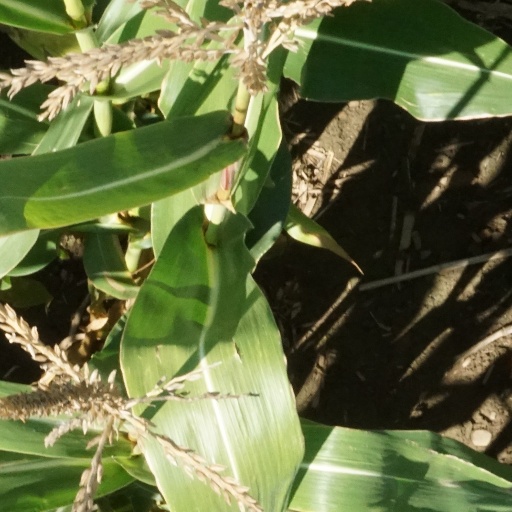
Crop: maize; corn